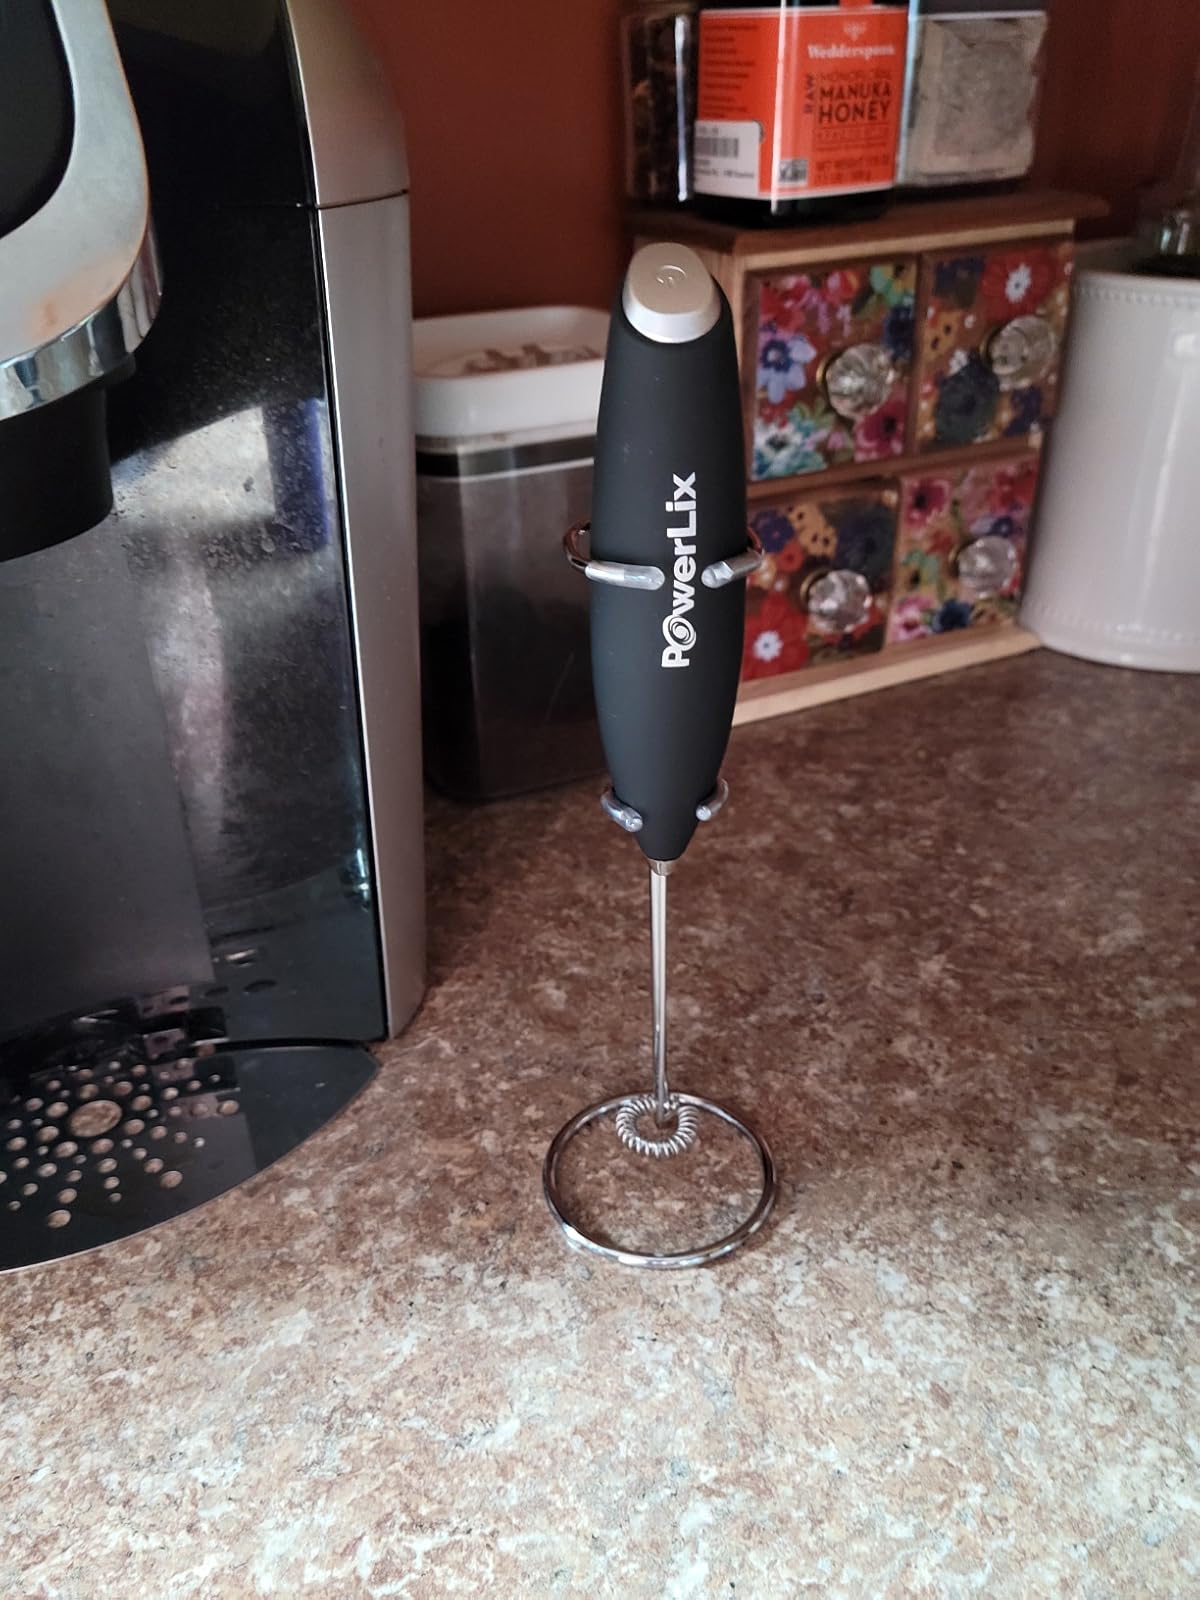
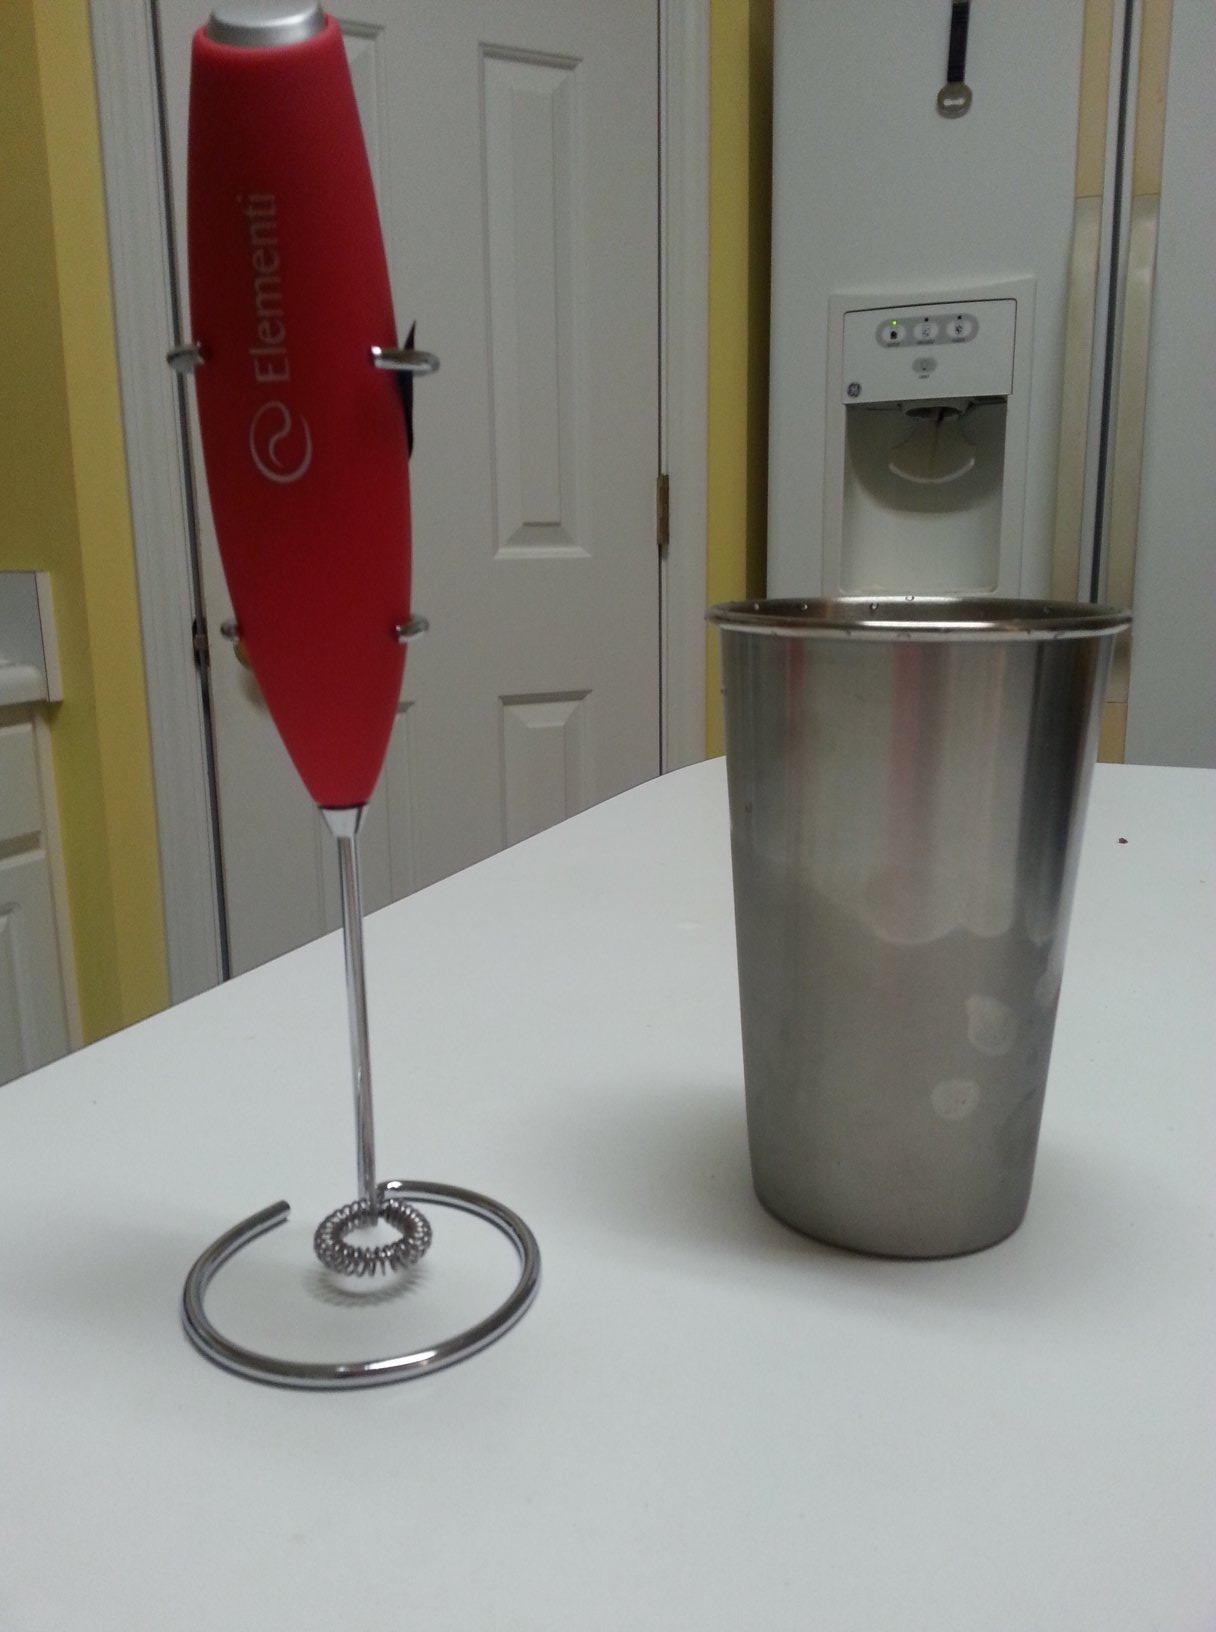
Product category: items_mixer
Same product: no